Kingdom of England

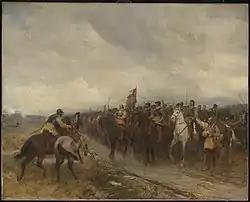
"Cromwell at Dunbar". Oliver Cromwell united the whole of the British Isles by force and created the Commonwealth of England.

During the 1530s, Henry overthrew the power of the Catholic Church within the kingdom, replacing the pope as head of his own English Church and seizing the Catholic Church's lands, thereby facilitating the creation of a variation of Catholicism that became more Protestant over time. This had the effect of aligning England with Scotland, which also gradually adopted a Protestant religion, whereas the most important continental powers, France and Spain, remained Catholic.